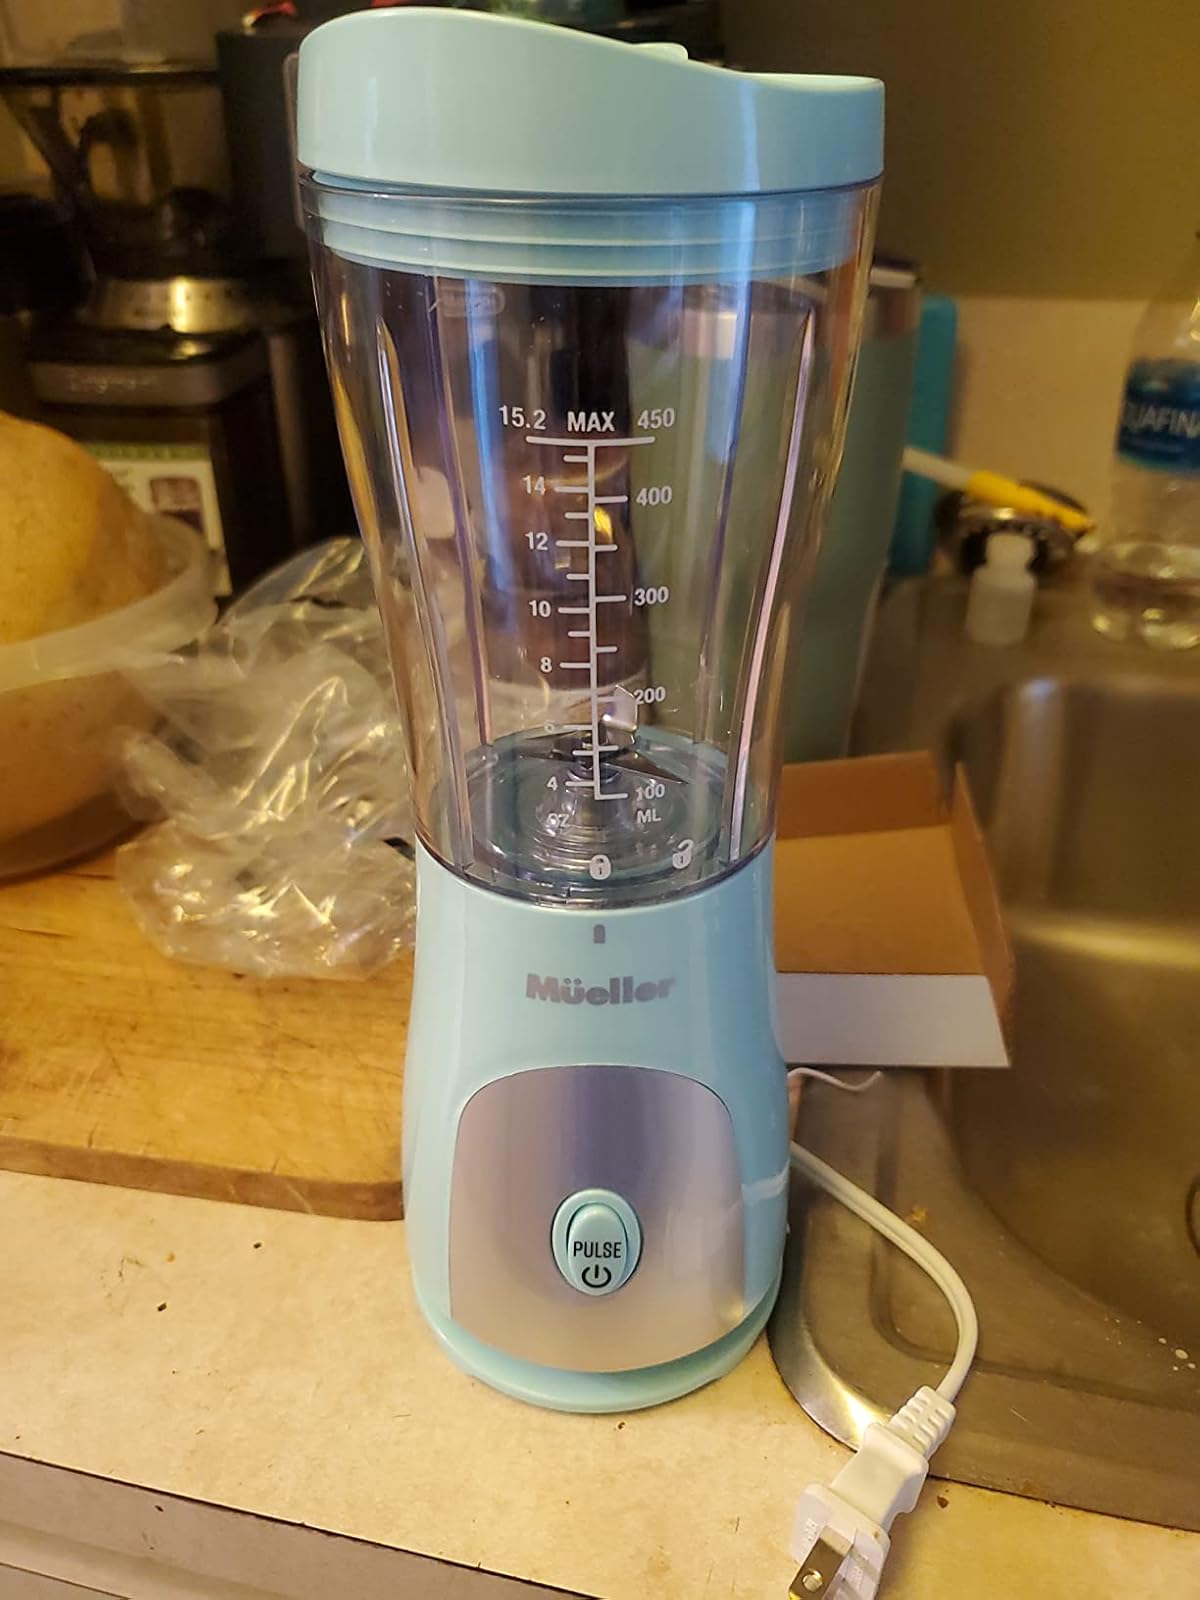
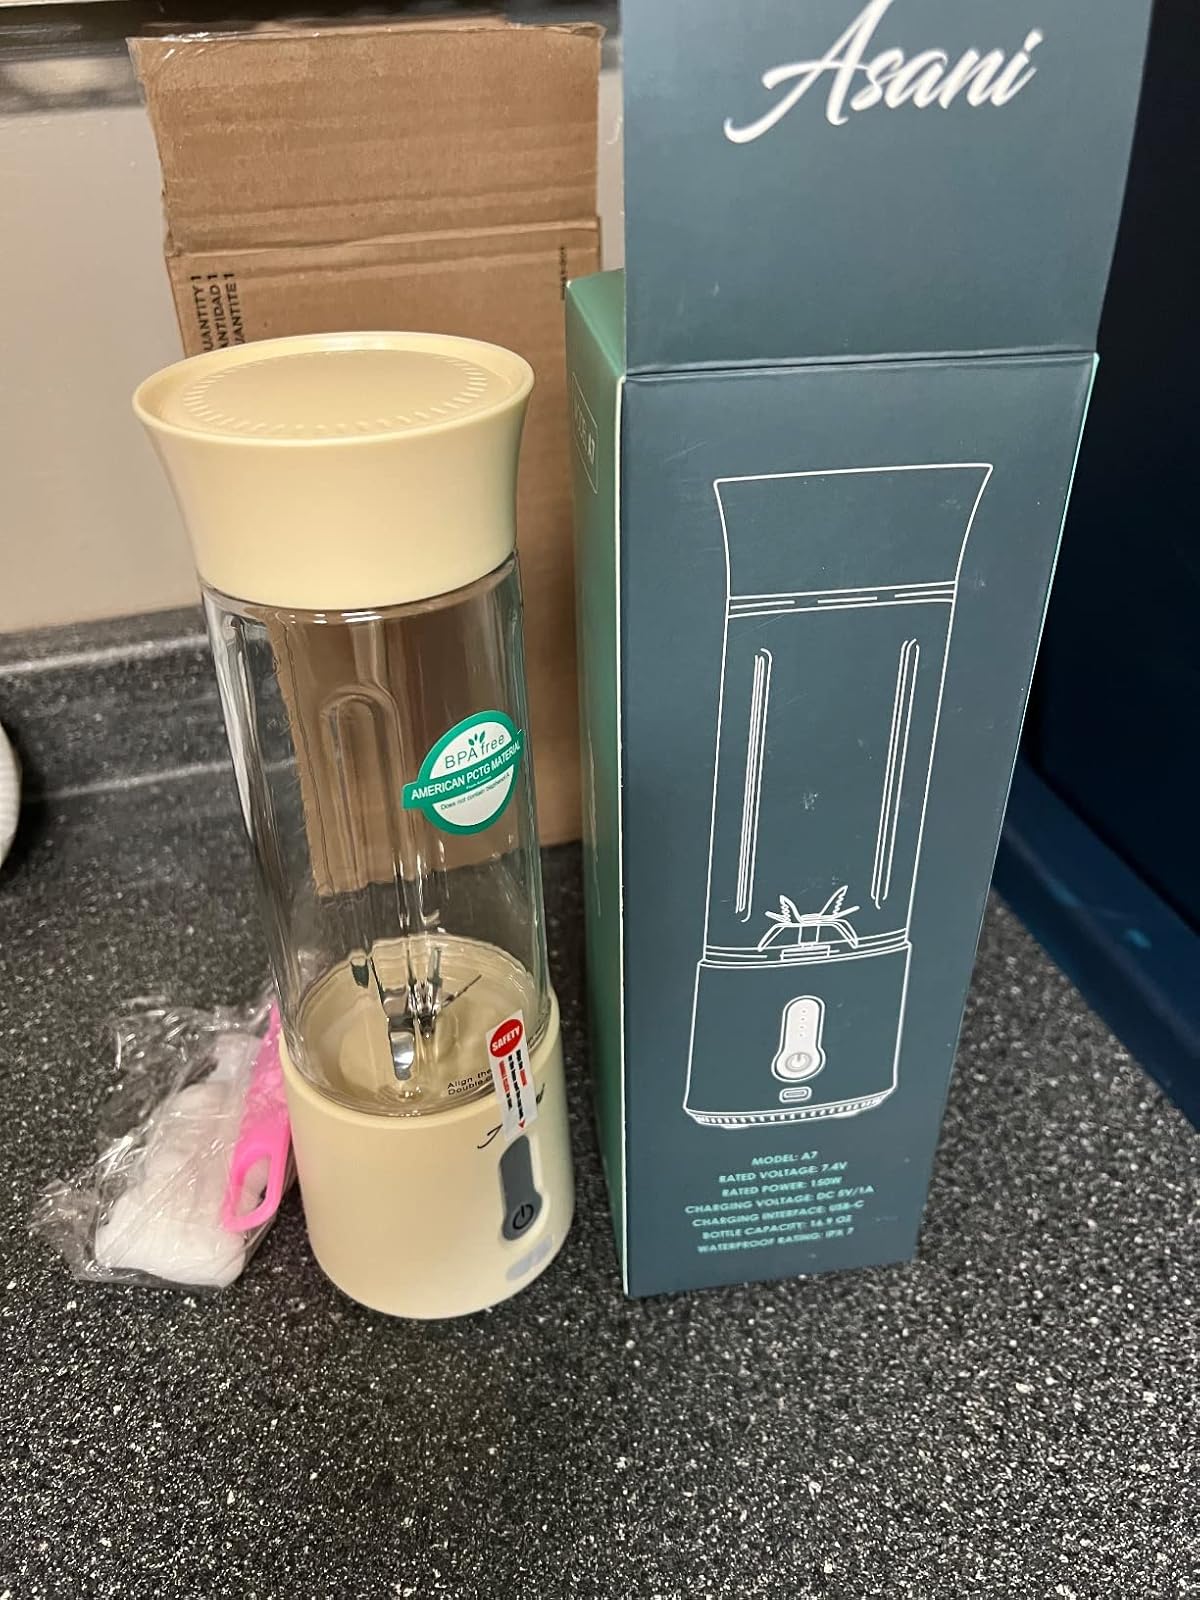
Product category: items_blender
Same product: no